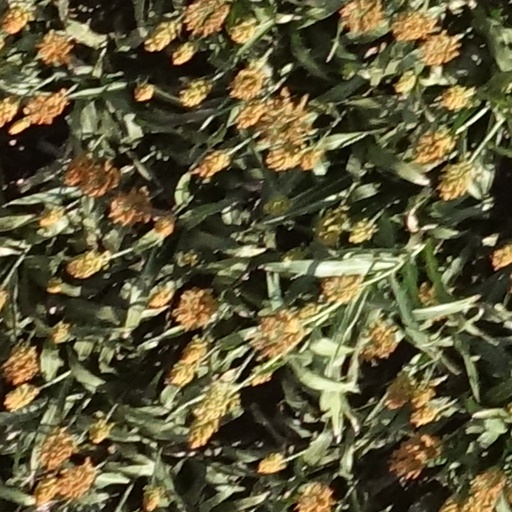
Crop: sorghum